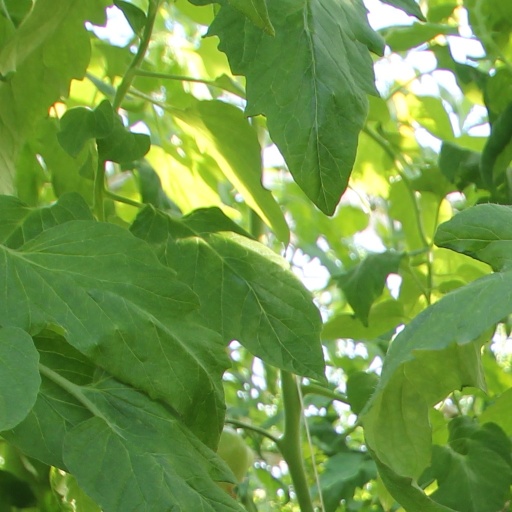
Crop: tomato